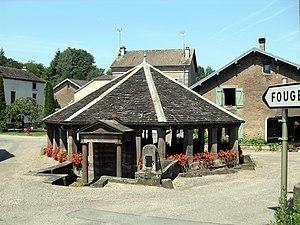
Lavoir de Saint-Valbert